Tayto (Republic of Ireland)

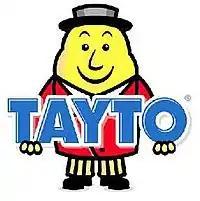
Logo for the crisps of the same name

Tayto was founded in 1954 in Dublin by Joe 'Spud' Murphy, who is credited with having invented the world's first flavoured crisp.